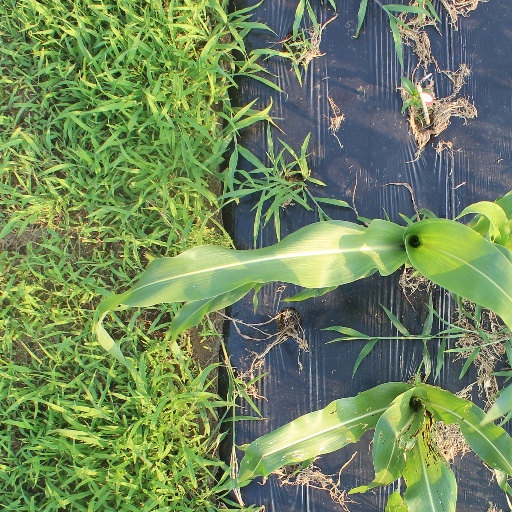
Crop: sorghum